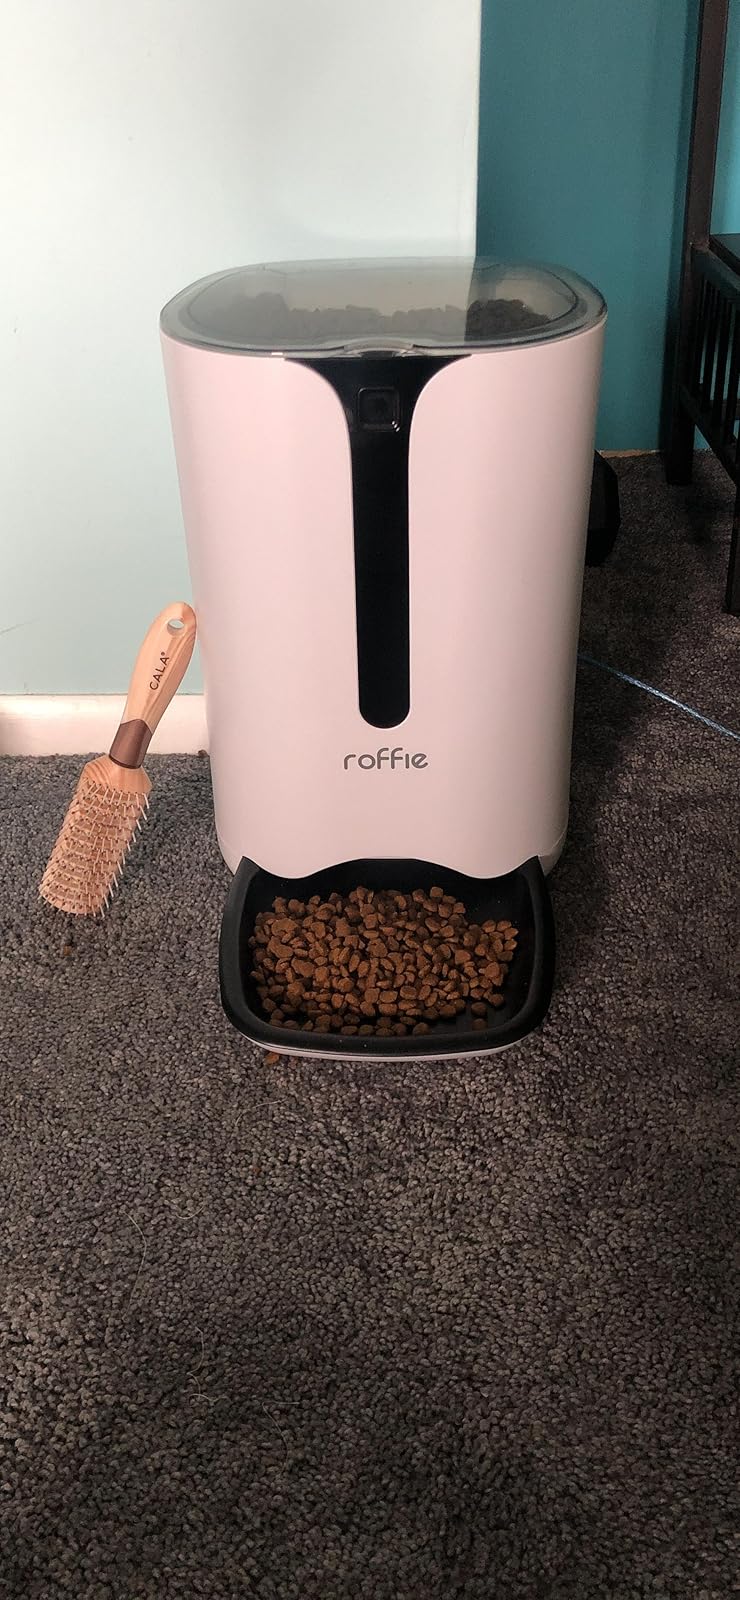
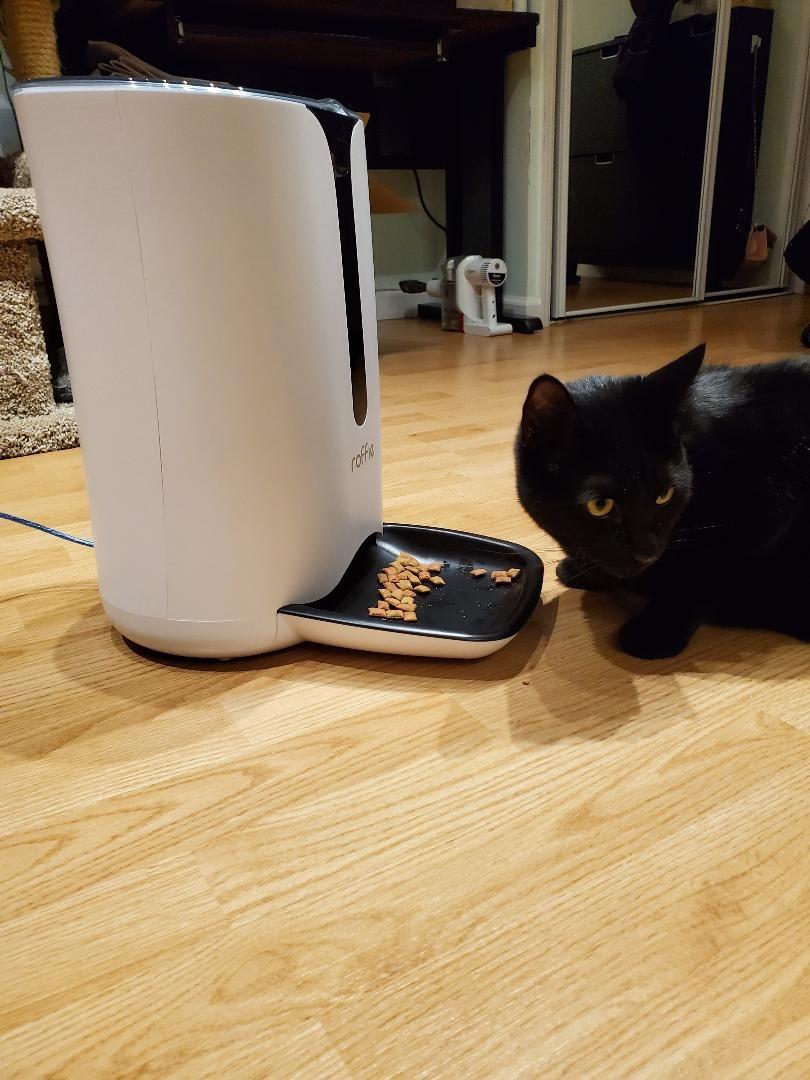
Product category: items_feeder
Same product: yes